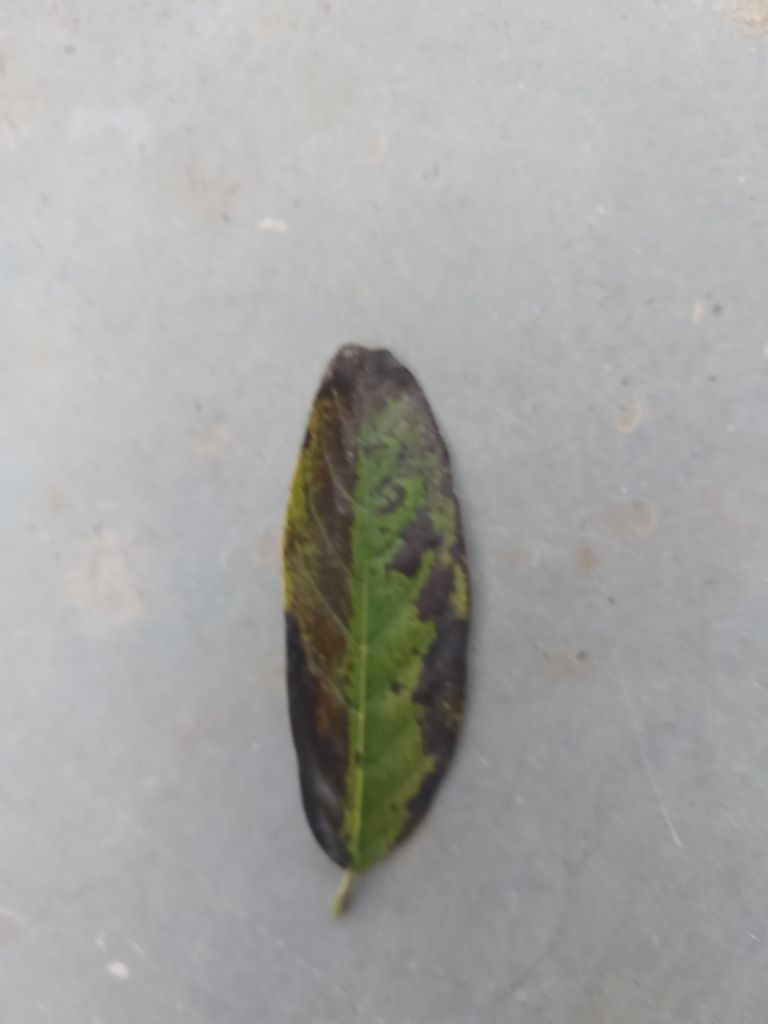
Disease label: Leaf spot on Leaves